Grace Slick

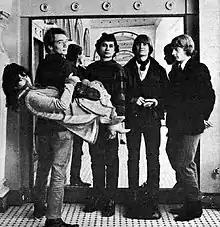
The Great Society in 1965: Grace is carried by her then–husband, Jerry Slick. His brother, Darby Slick, is at right.

In August 1965, Slick read an article in the "San Francisco Chronicle" about the newly formed Jefferson Airplane. Despite being situated in the growing musical center of San Francisco, Slick only half-heartedly considered music for a profession until she watched the band live at The Matrix. As a result, Slick (vocals, guitar), accompanied by husband Jerry Slick (drums), Jerry's brother Darby Slick (lead guitar), and David Miner (bass guitar) formed a group called the Great Society. On October 15, 1965, the band made its debut performance at a venue known as the Coffee Gallery. Soon after, Slick composed the psychedelic piece "White Rabbit". The song, which she is purported to have written in an hour, is a reflection on the hallucinogenic effects of psychedelic drugs; when performed live, it featured a speedier tempo and was an instant favorite among the band's followers.